Sports in North Carolina

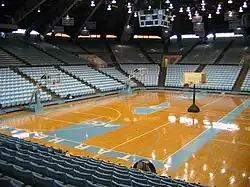
Carmichael Arena; home of UNC women's basketball, volleyball, gymnastics, and men's wrestling

In recent years lacrosse has experienced a period of steady growth in North Carolina that has seen high schools in the three main metropolitan areas add the sport to their programs, this growth culminated in Charlotte being awarded a Major League Lacrosse expansion team named the Charlotte Hounds, the first professional outdoor lacrosse team in the South. An indoor lacrosse team, Charlotte Copperheads, played in the Professional Lacrosse League's only season in 2012. Duke and North Carolina field lacrosse teams for both sexes; both of the schools' men's teams have won national championships—North Carolina had been the westernmost school to win the men's national championship until Denver won the 2015 title—and the North Carolina women have also won national championships. The Tar Heels won both the men's and women's titles in 2016. Full Division I member High Point, transitional D-I member Queens, and five schools in the Division II Conference Carolinas also play lacrosse.